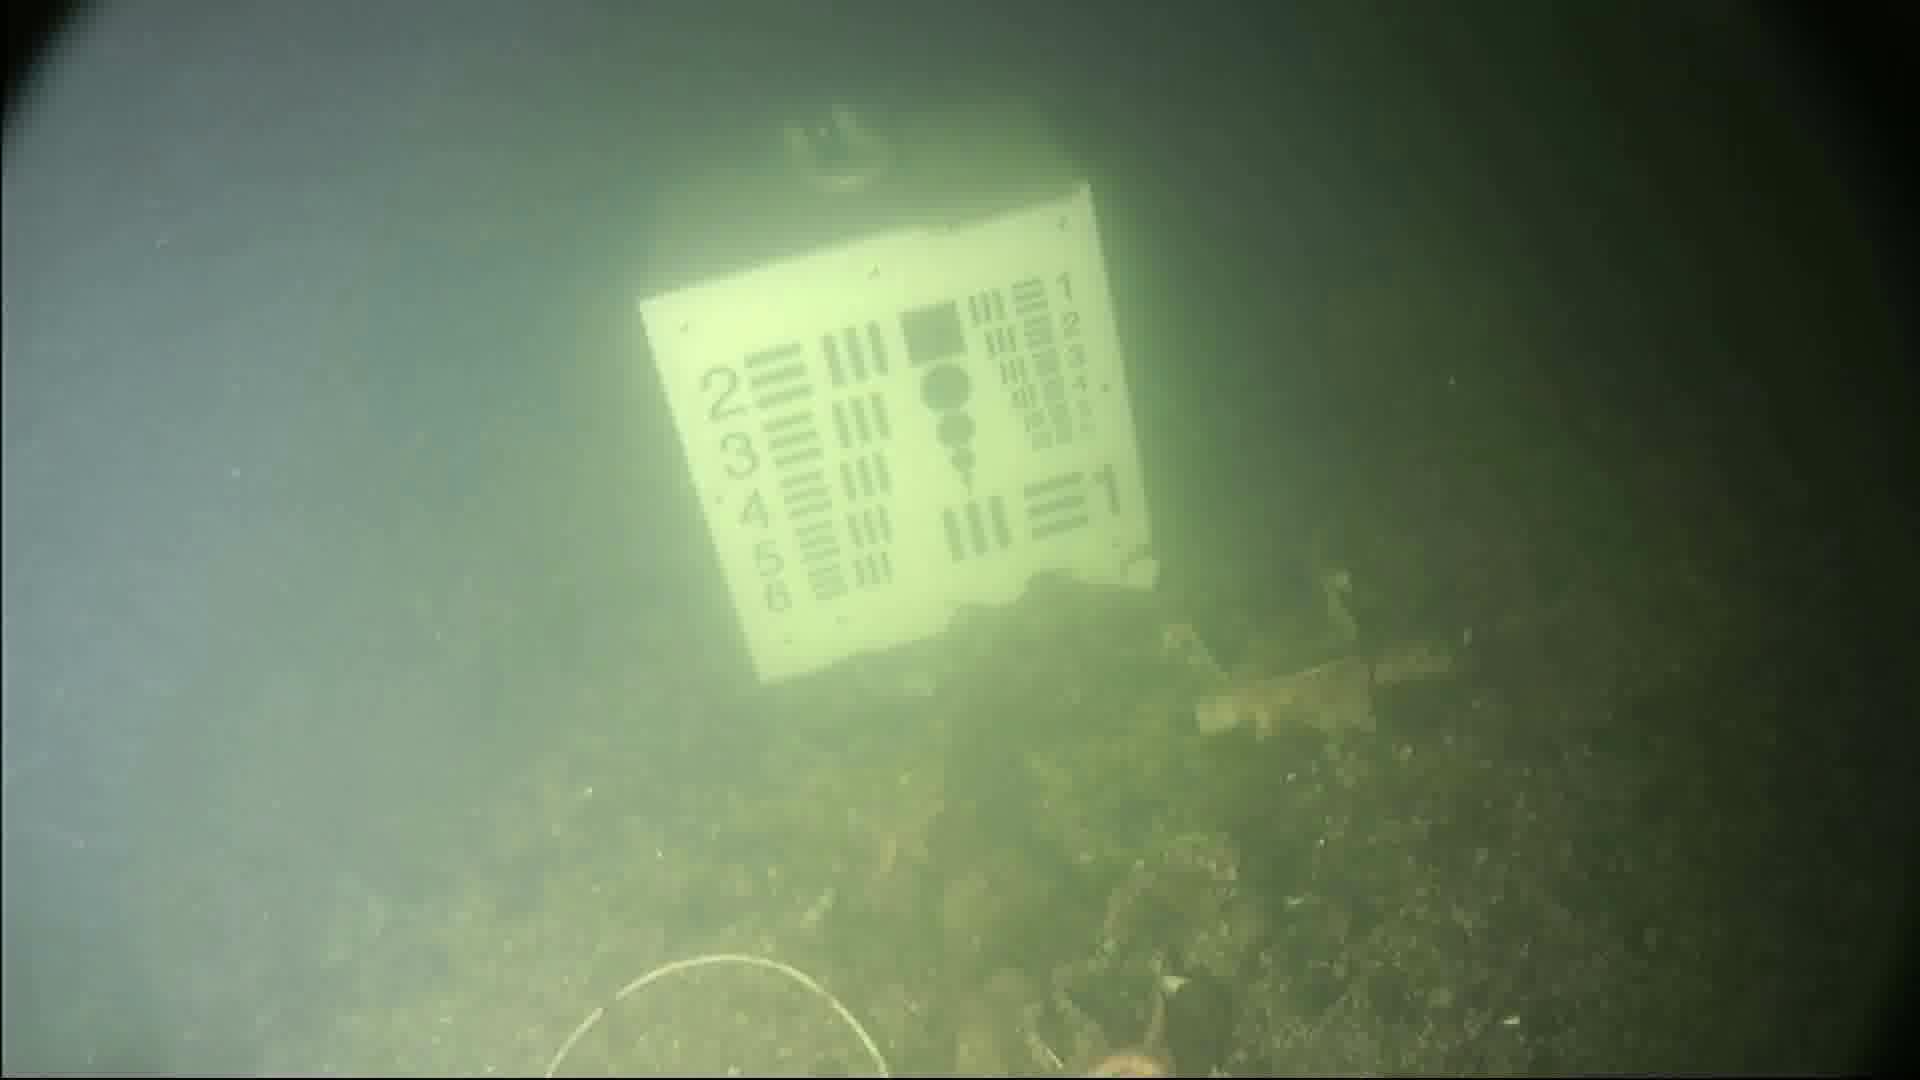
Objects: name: starfish